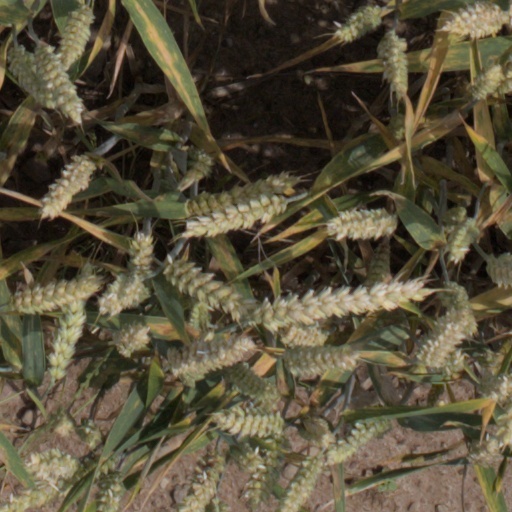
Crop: wheat